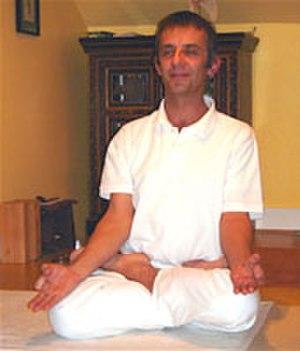
Liste des postures les plus communes du Haṭhayoga.